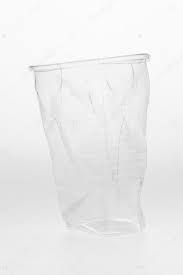
Waste category: plastic